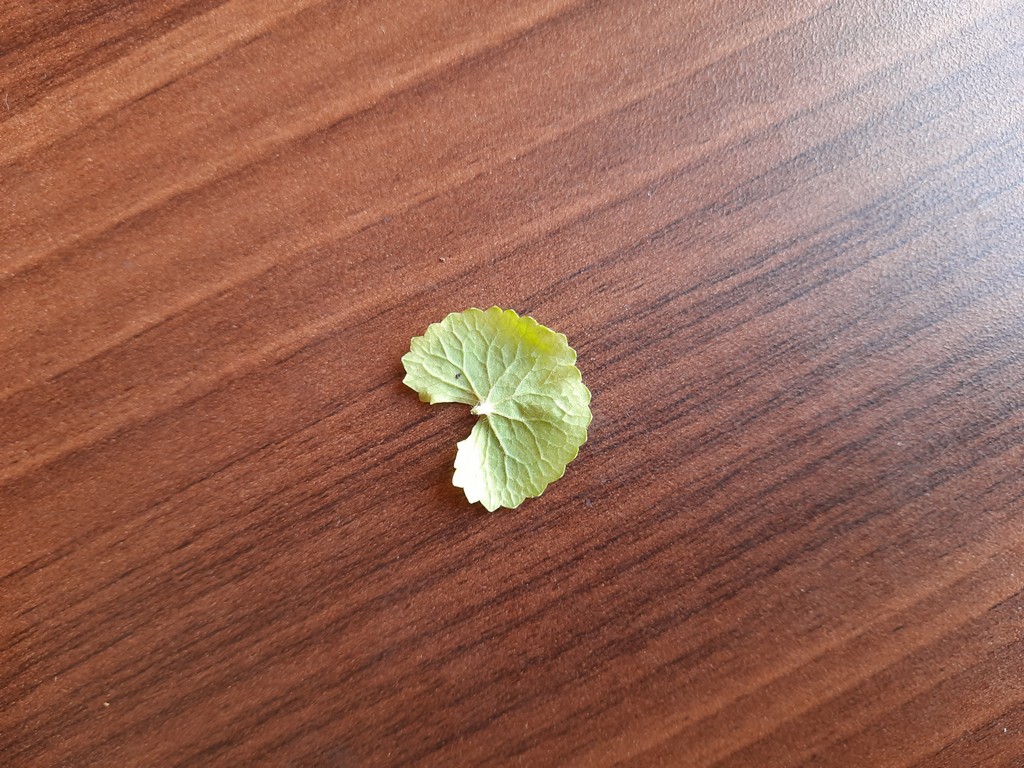
Label: Healthy